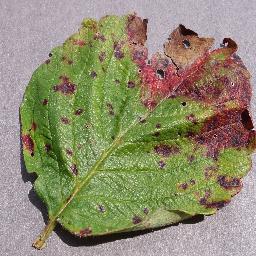
Label: Strawberry___Leaf_scorch